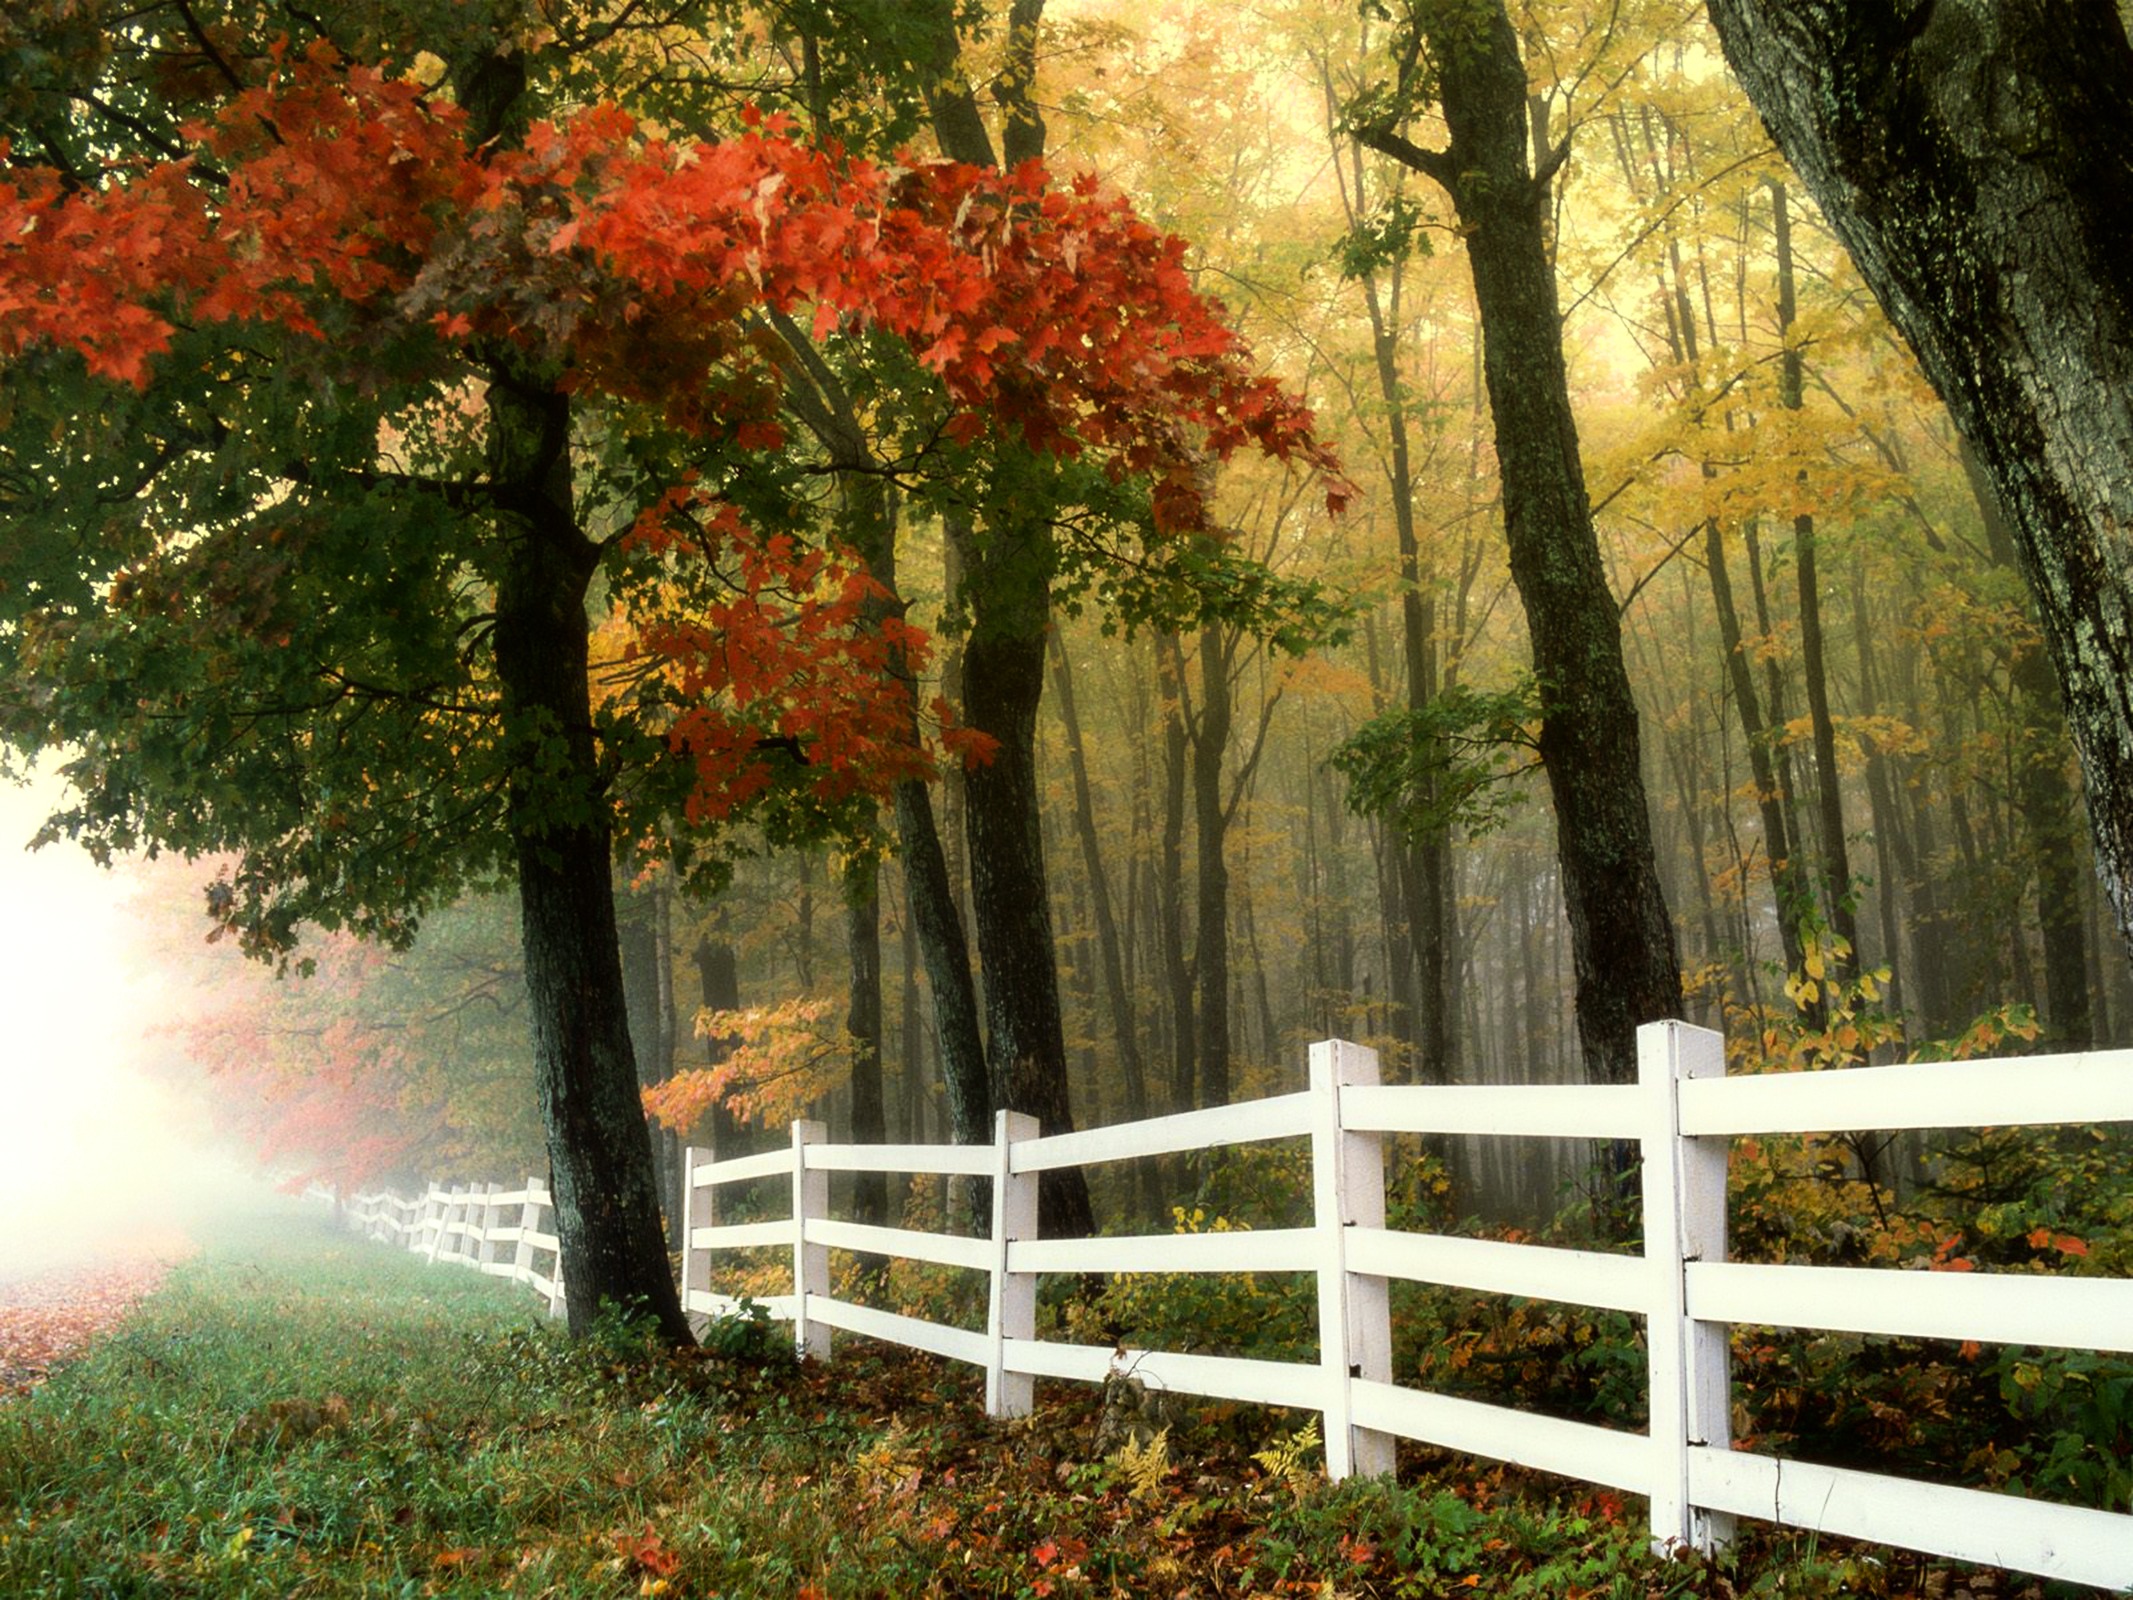
tree, nature, forest, branch, fence, plant, fog, sunlight, leaf, fall, flower, country, rural, scenic, autumn, botany, garden, flora, season, trees, shrub, woodland, early morning, woody plant